Military parades in North Korea

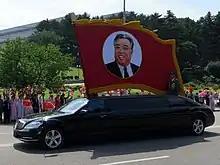
After the death of Kim Il Sung in 1994, every march past at large-scale North Korean military parades from 1997 to 2018 would be led by a black limousine carrying a red flag with Kim Il Sung's portrait.

Celebrated the 50th golden jubilee anniversary of the WPK. The parade was the first of its kind held in the country. It was the first parade presided by Kim Jong Il as leader of the country. Defence minister Choe Kwang delivered the keynote address at the ceremony.